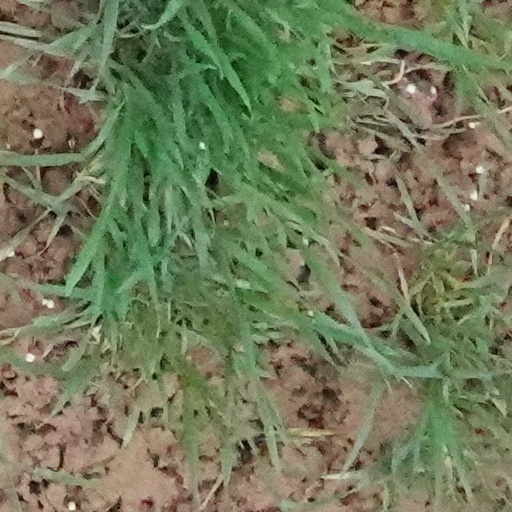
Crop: wheat